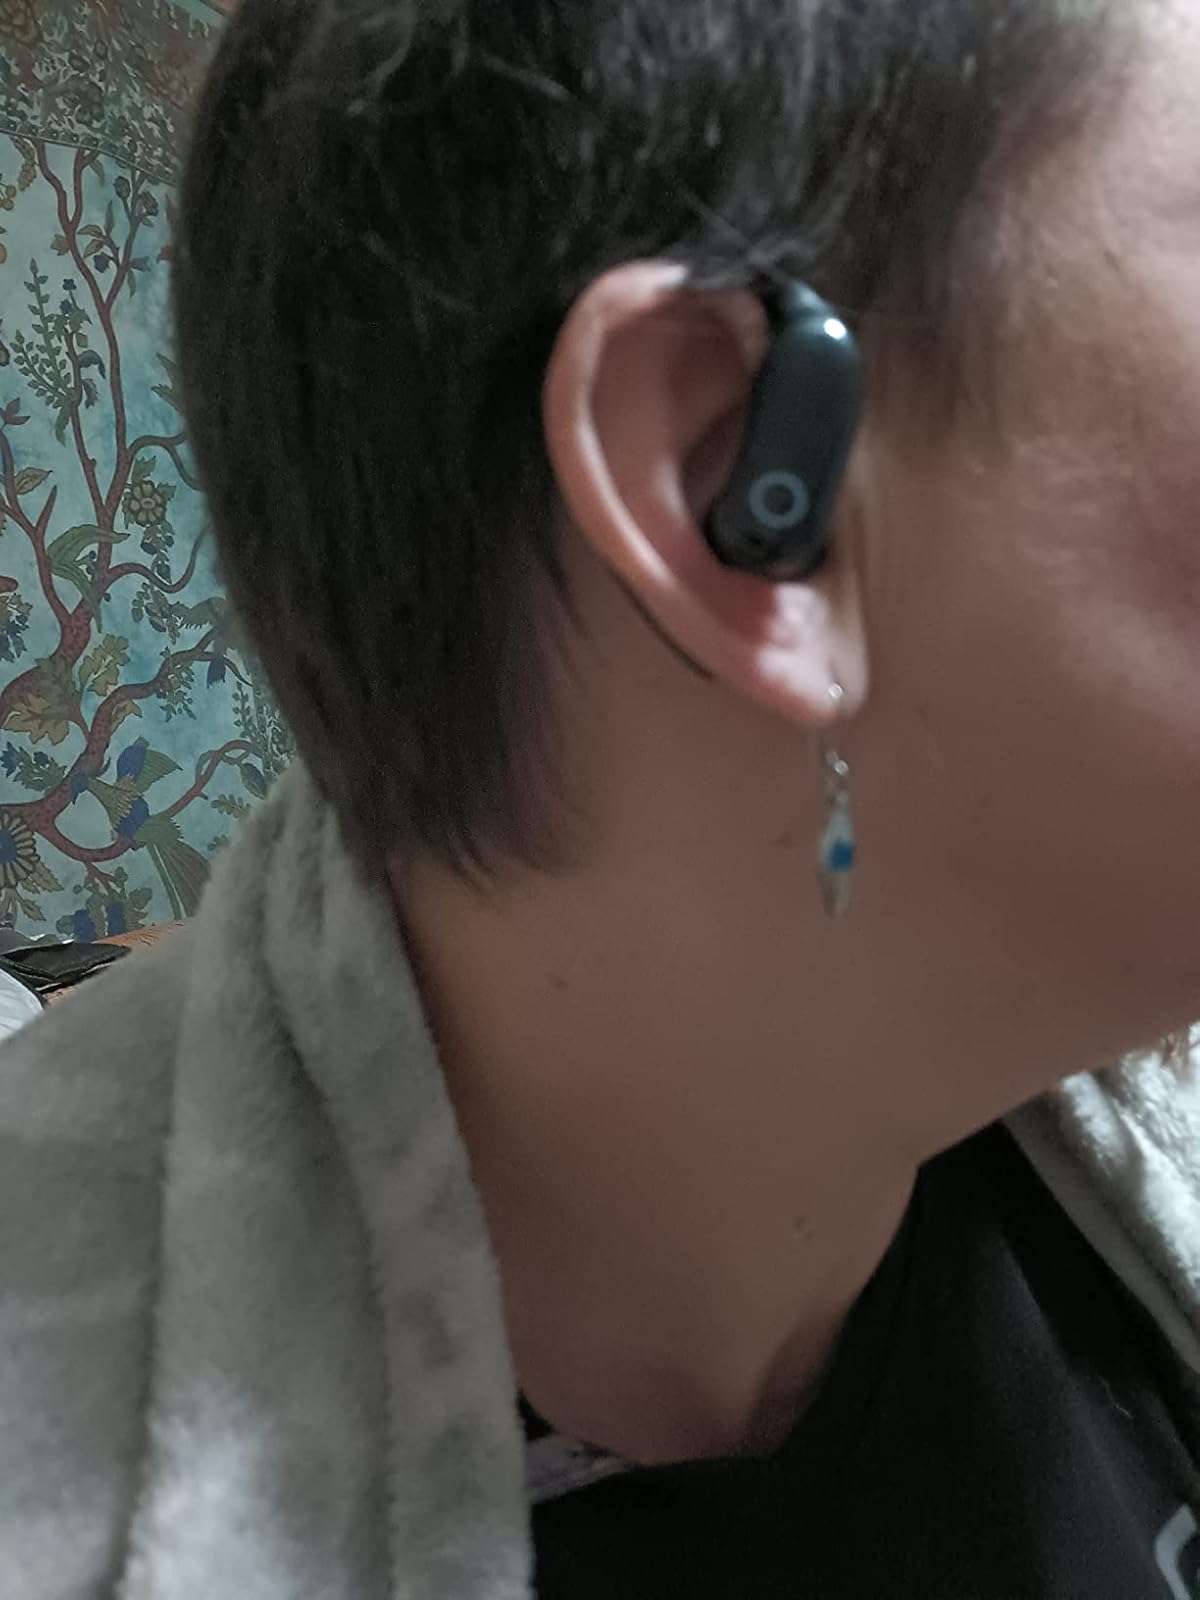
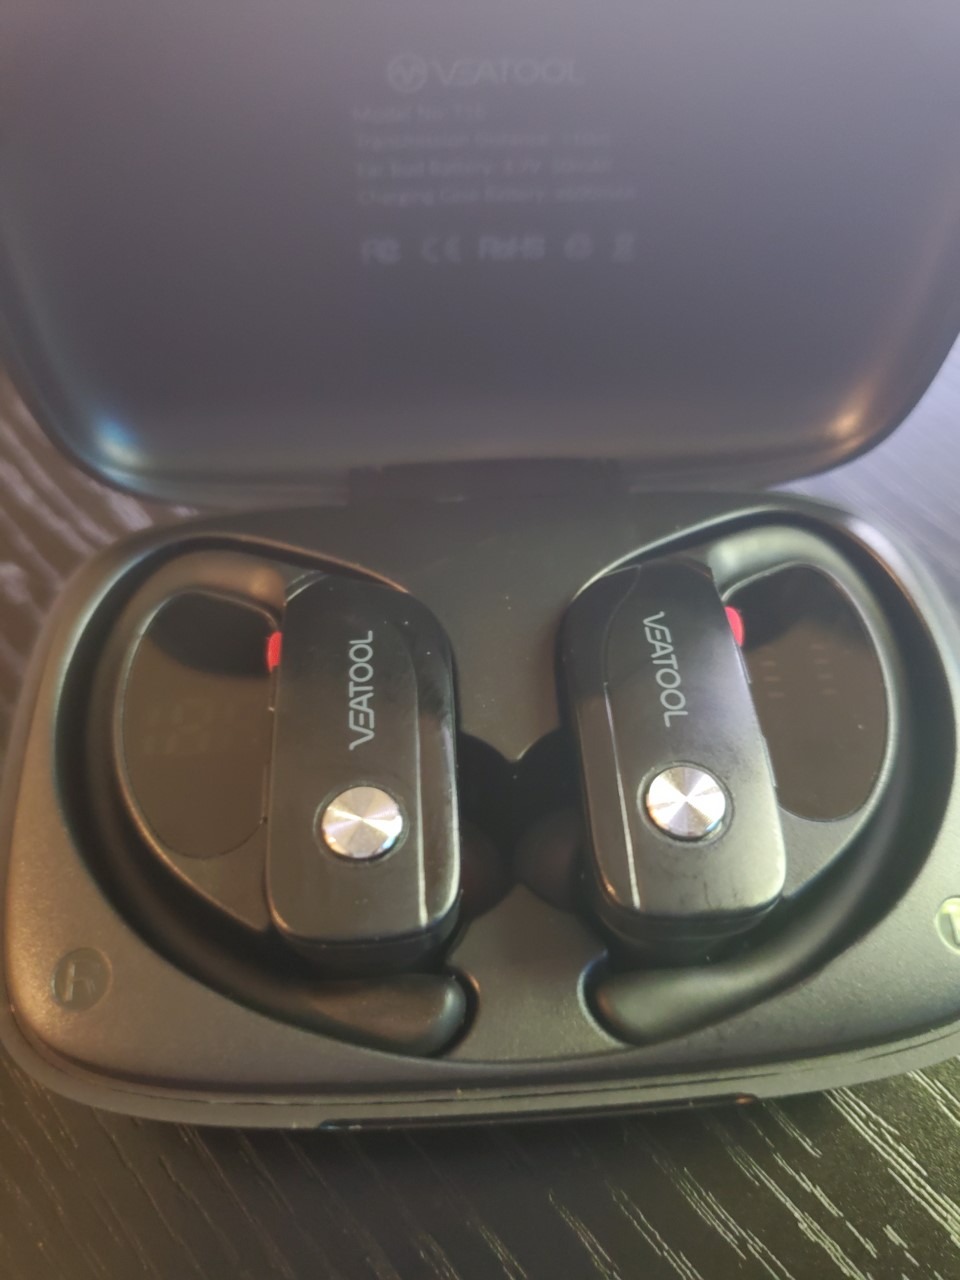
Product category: earbuds
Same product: no